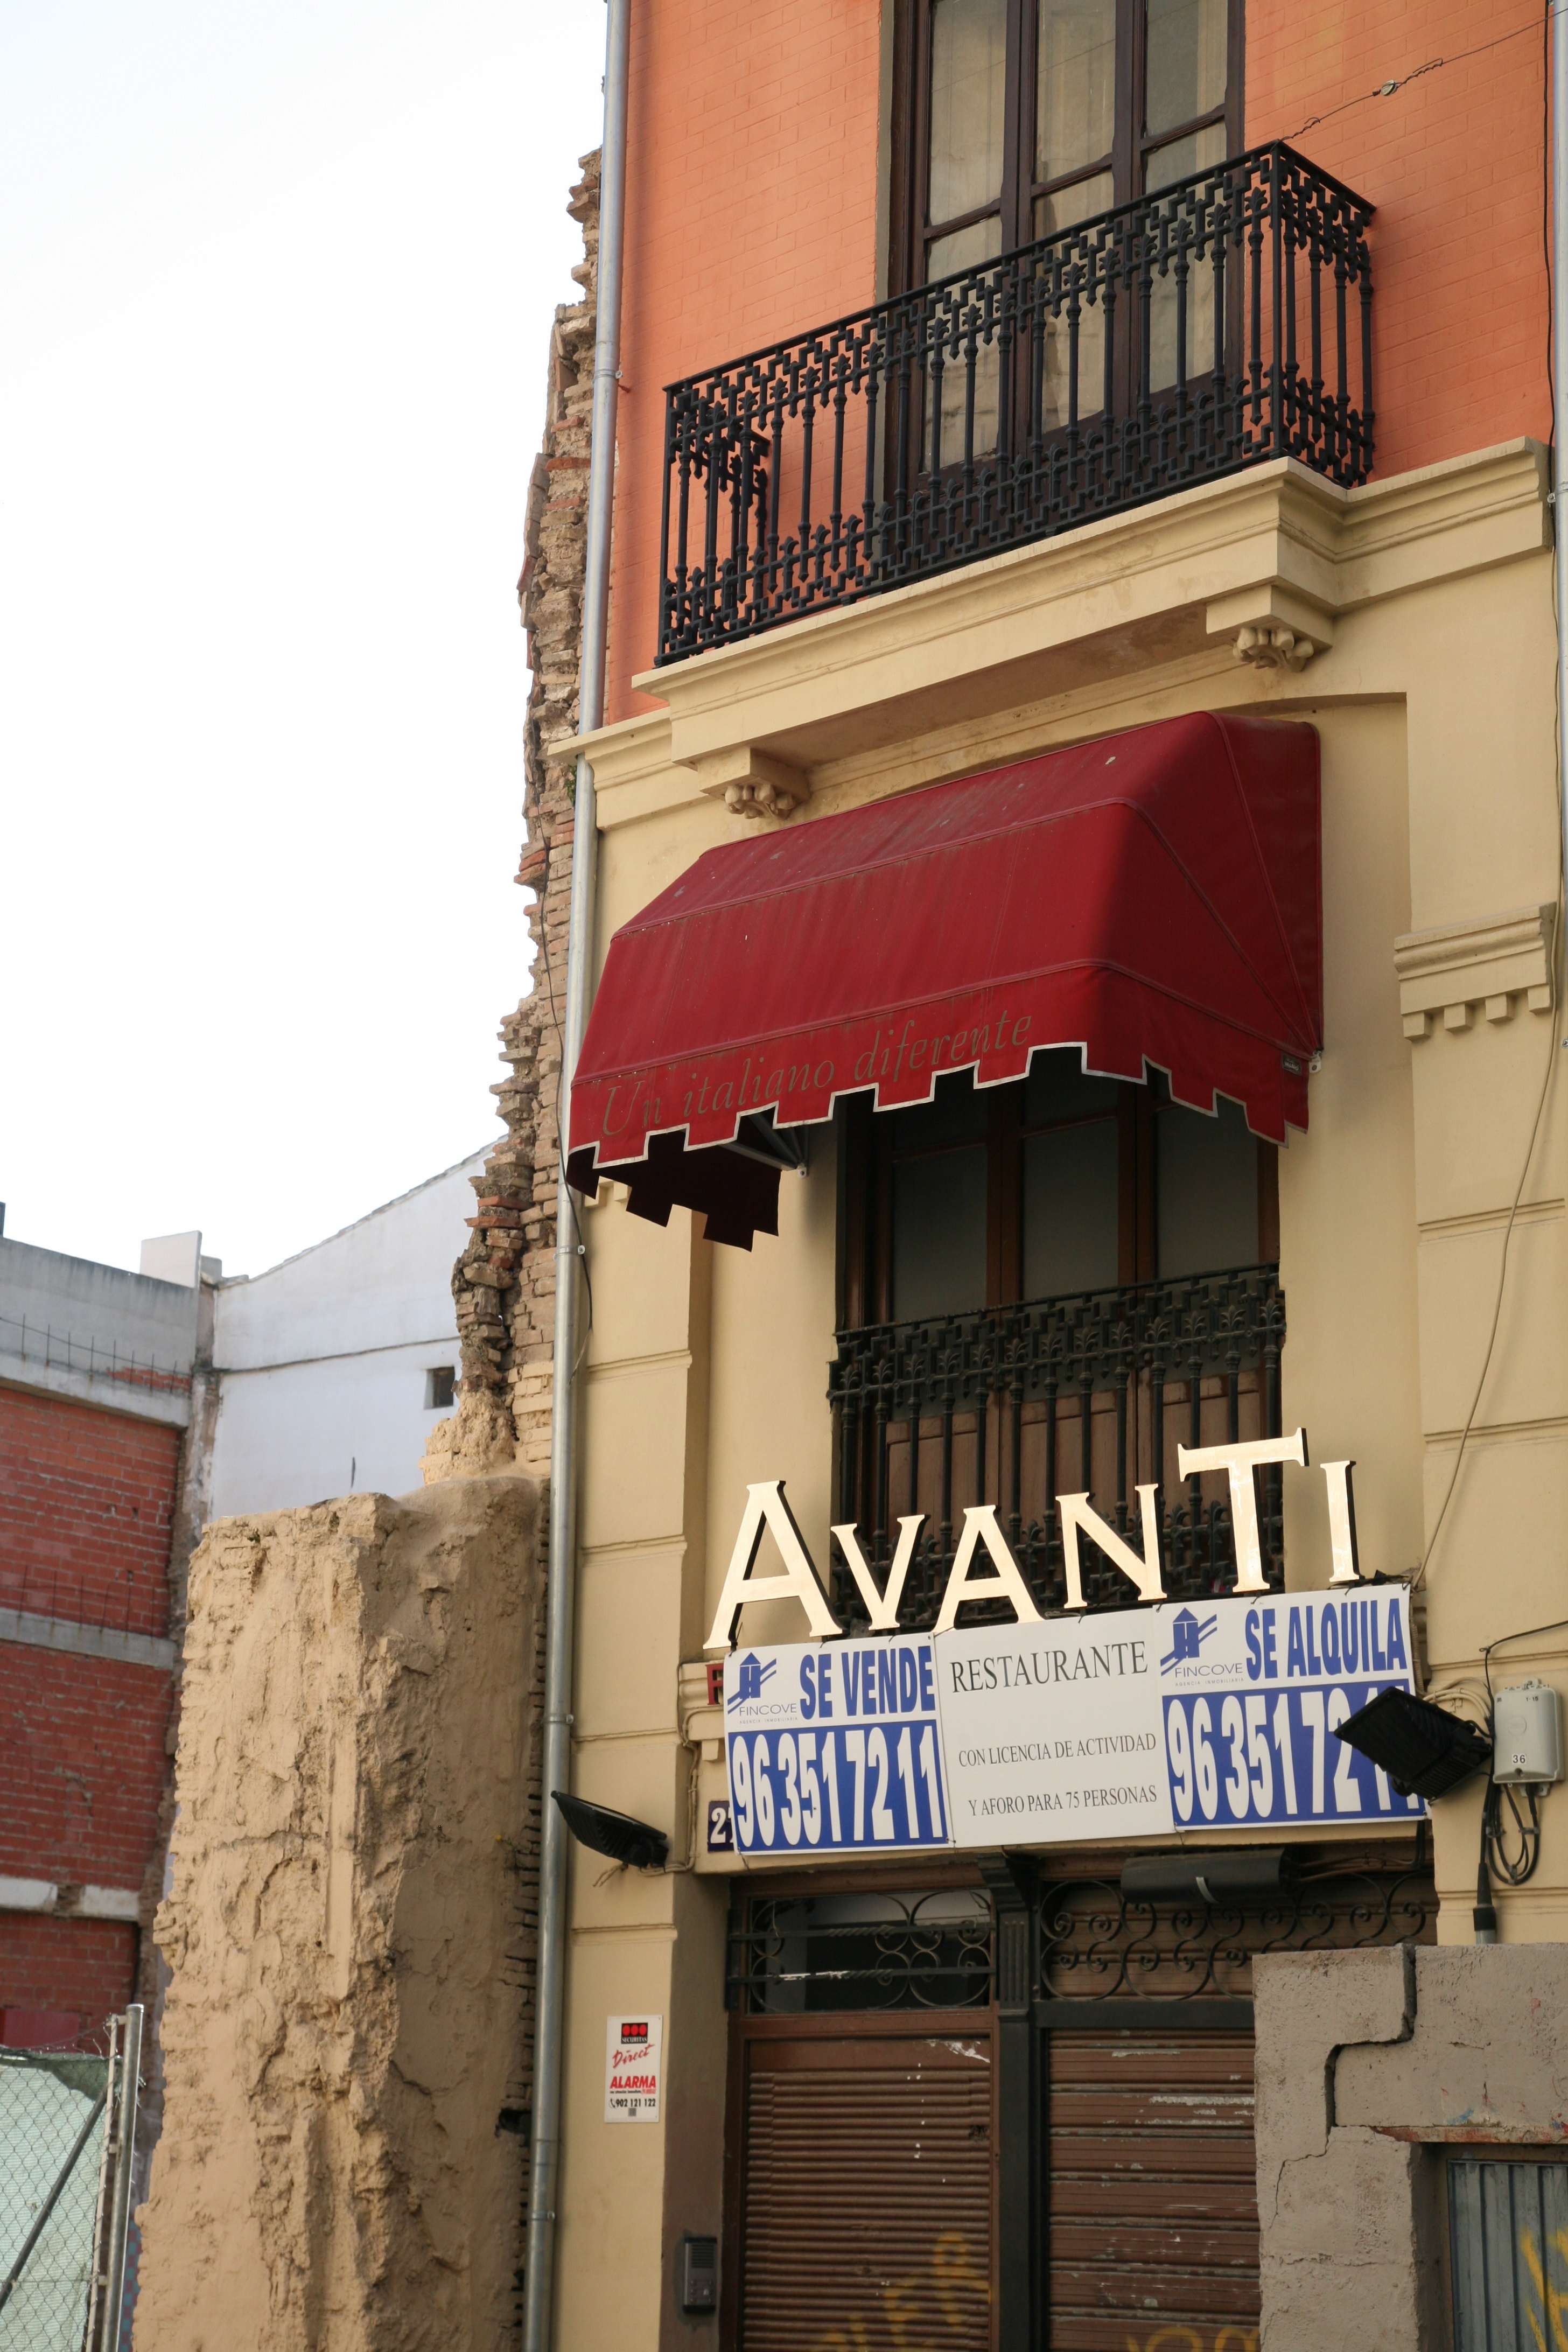
architecture, street, town, building, wall, balcony, facade, spain, espagne, rue, calle, batiment, valencia, espanha, destruction, espana, spanien, stadtplanung, spagna, spanje, espanya, valence, urbanismo, townplanning, urbanisme, zerstrung, avanti, destruccin